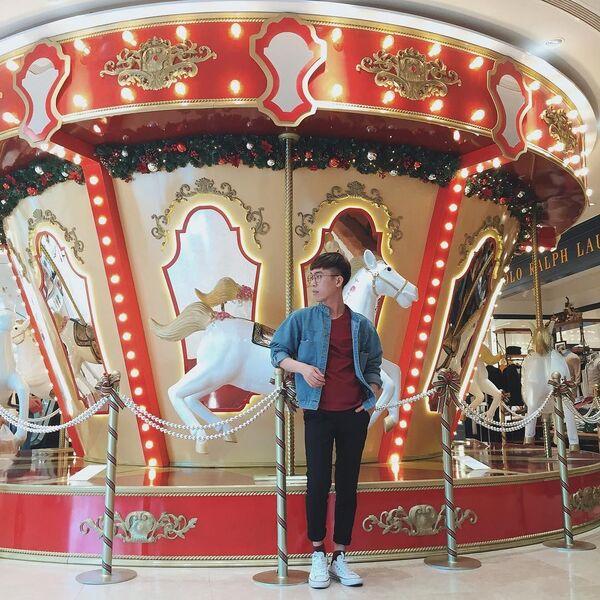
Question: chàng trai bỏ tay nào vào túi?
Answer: chàng trai bỏ tay trái vào túi